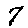
Label: 7